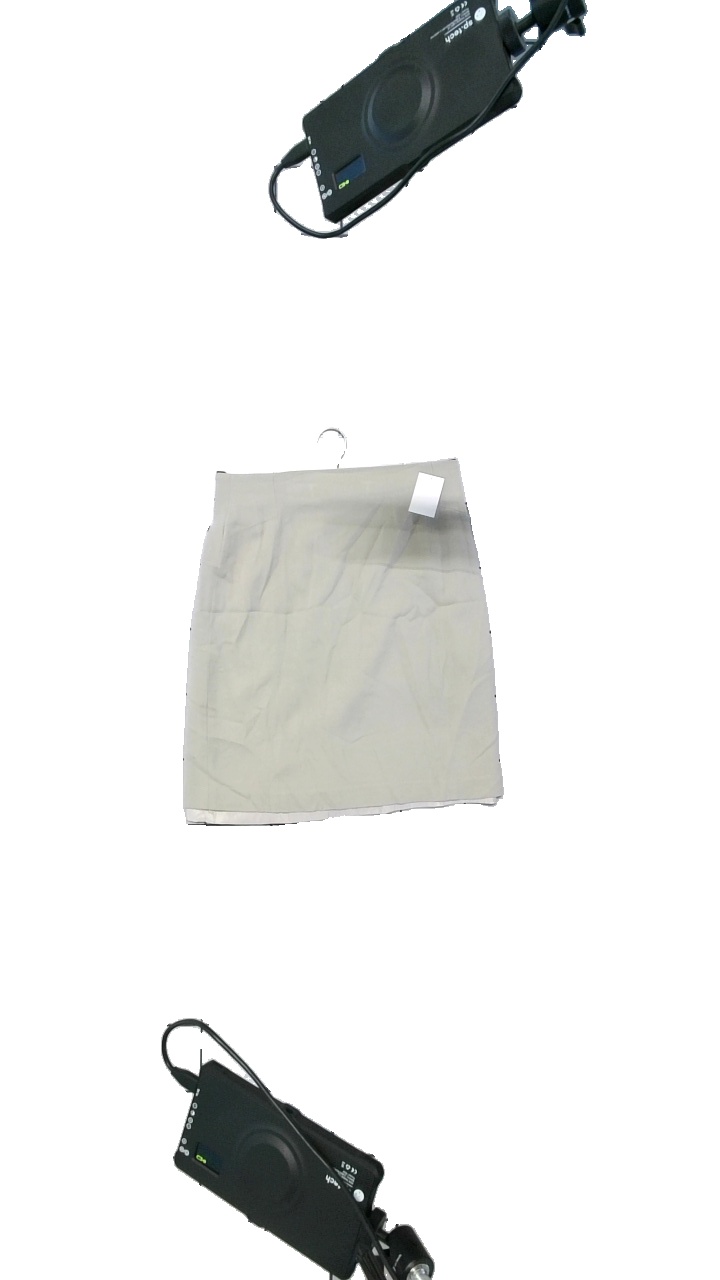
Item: Skirt (Ladies)
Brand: Missing
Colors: Beige
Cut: Regular
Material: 100%ull
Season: All
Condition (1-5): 2
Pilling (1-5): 3
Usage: Reuse
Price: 50-100